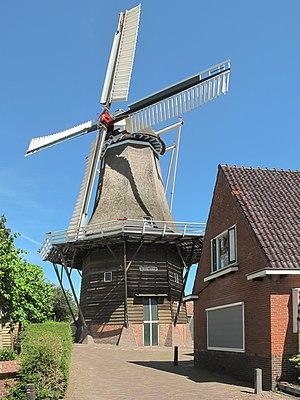
Winsum est une ancienne commune néerlandaise située dans la province de Groningue. Le 1ᵉʳ janvier 2019, elle est supprimée et rattachée pour l'essentiel à la nouvelle commune de Het Hogeland et pour une partie à celle de Westerkwartier.